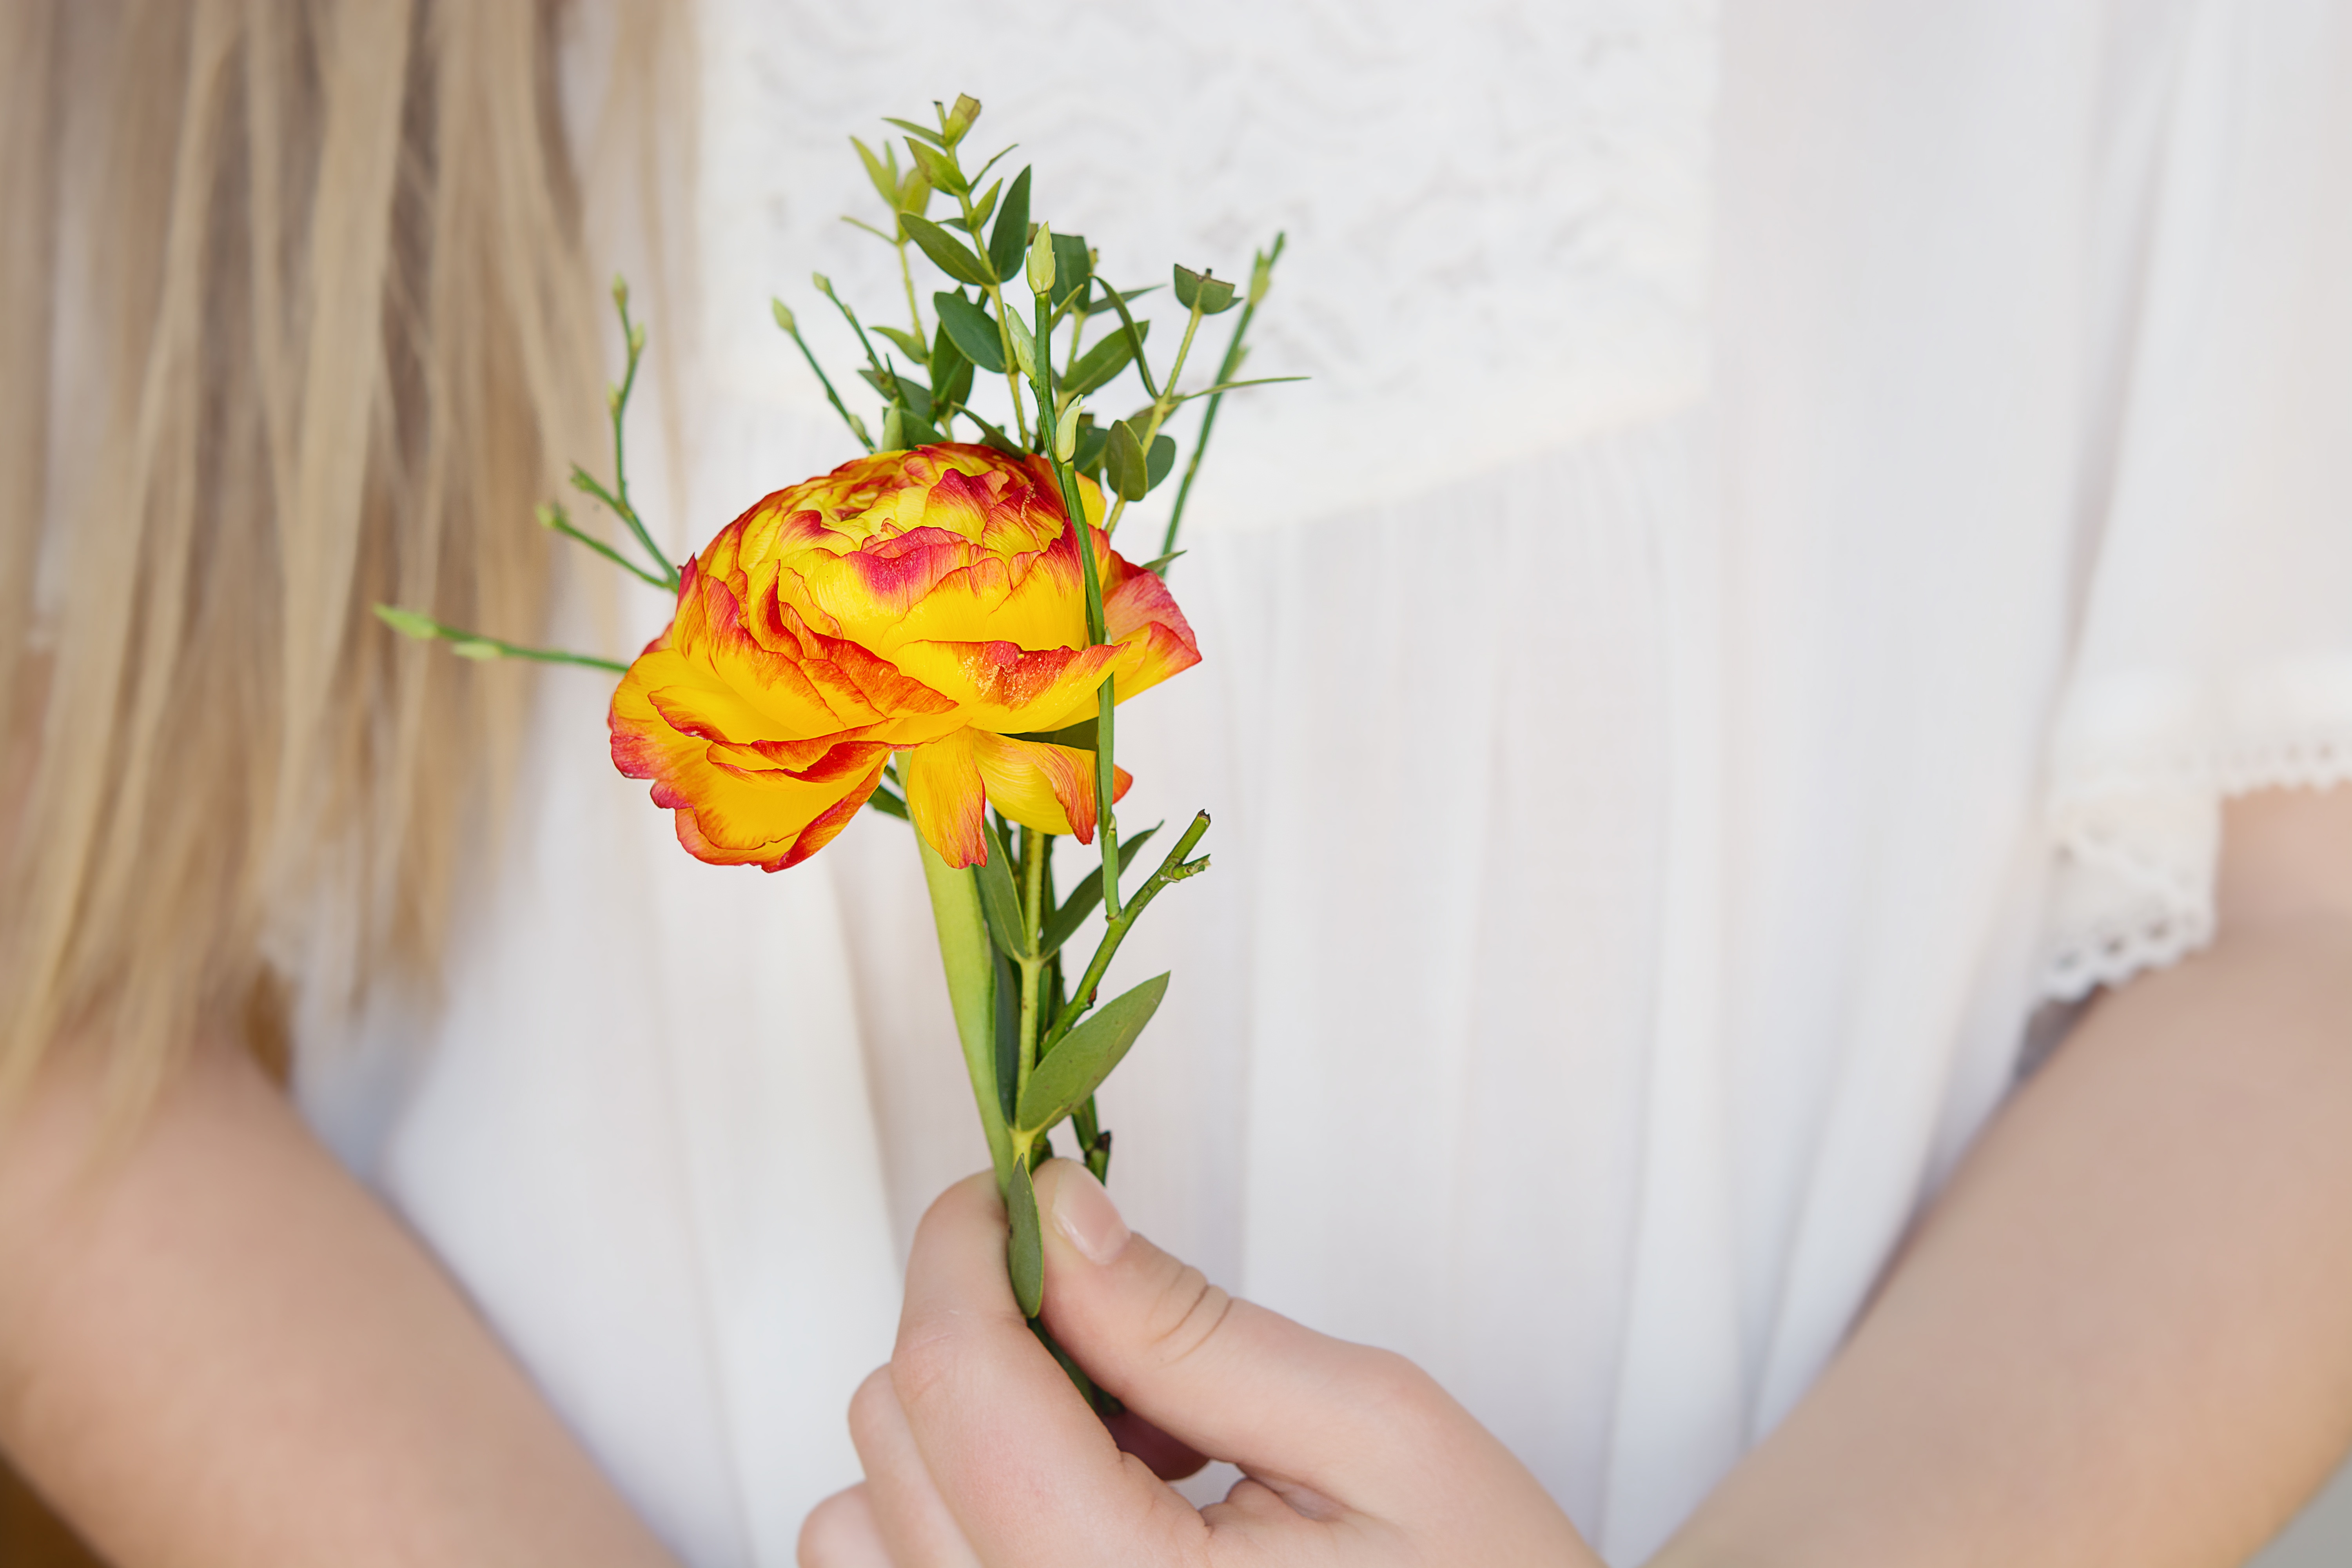
blossom, plant, girl, flower, petal, bloom, romantic, yellow, pink, close, bride, flora, floristry, spring flower, ranunculus, yellow red, flower bouquet, in the hand, cut flowers, floral design, flower arranging